Pembina County Courthouse

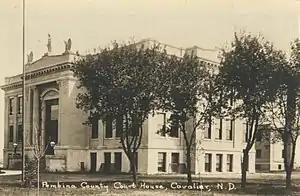
Pembina County Courthouse, c. 1912-1920

The Pembina County Courthouse in Cavalier, North Dakota was built in 1912. It was designed by architects Buechner & Orth in Beaux Arts style. It was listed on the National Register of Historic Places (NRHP) in 1980.